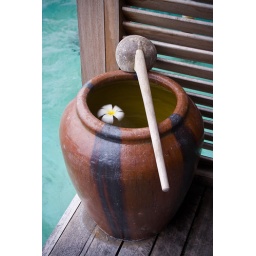
There were pots of water outside each villa and around the resort for washing off sand.